Vektor GA-1

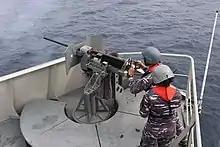
GA-1 in Indonesian navy service

The Denel Vektor GA-1 is an automatic cannon based on the German WWII MG 151/20 automatic cannon. Compared to other rapid-fire 20 mm autocannons, it is lightweight and has low recoil due to its design and the use of the 20×82mm cartridge. The weapon was intended for use in vehicles, naval vessels, and helicopters. One gun was fitted to the Atlas XH-1 Alpha attack helicopter demonstrator.